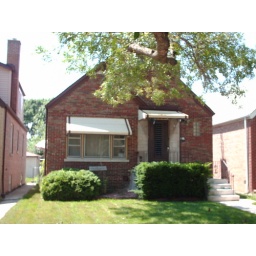
I have to water the grass and make sure there is no dirt in the front yard.